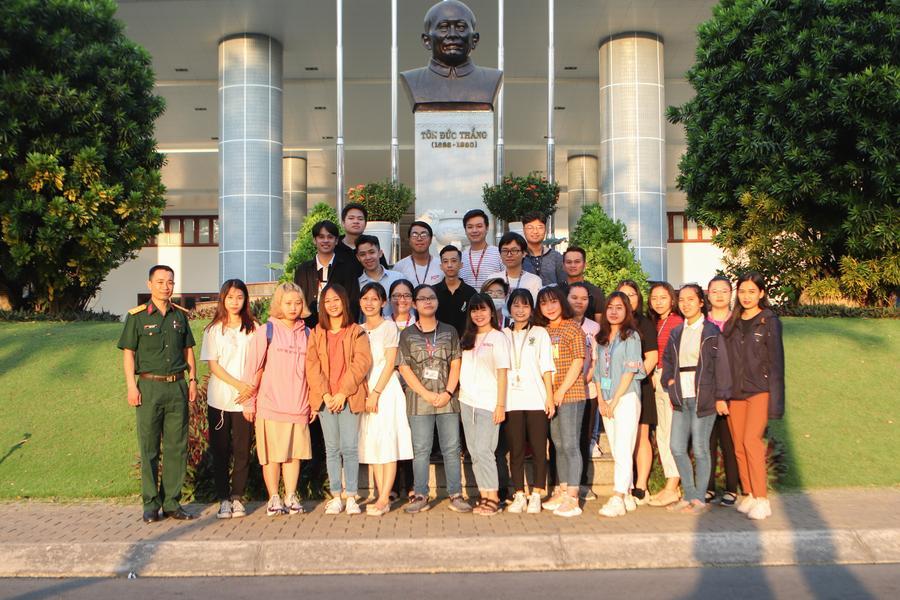
có một nhóm bạn trẻ đang chụp ảnh tập thể trước một bức tượng